Commagene

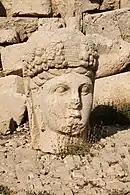
Monumental head of the goddess Commagene (Tyche-Bakht) from Mount Nemrut

Commagene was an ancient Greco-Iranian kingdom ruled by a Hellenized branch of the Orontids, a dynasty of Iranian origin, that had ruled over the Satrapy of Armenia. The kingdom was located in and around the ancient city of Samosata, which served as its capital. The Iron Age name of Samosata, Kummuh, probably gives its name to Commagene.